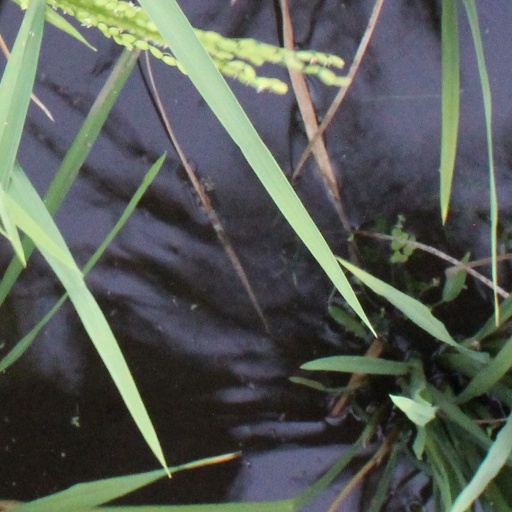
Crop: rice